Hugh Binning

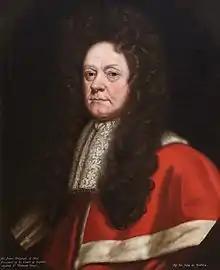
Sir James Dalrymple of Stair, President of the Court of Session, Created 1st Viscount Stair

Hugh Binning was the son of John Binning of Dalvennan, Straiton, South Ayrshire. and Margaret M'Kell. Margaret was the daughter of Matthew McKell,